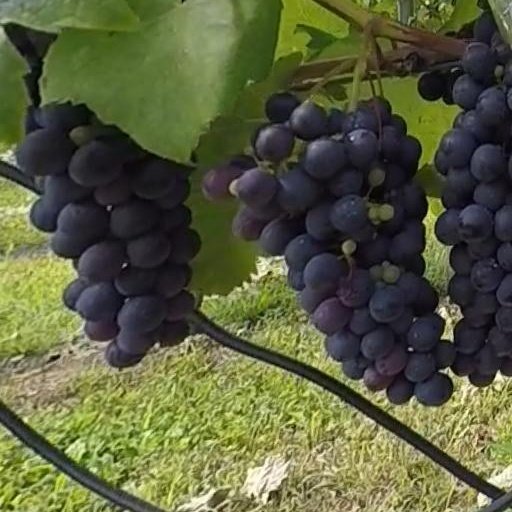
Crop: grape